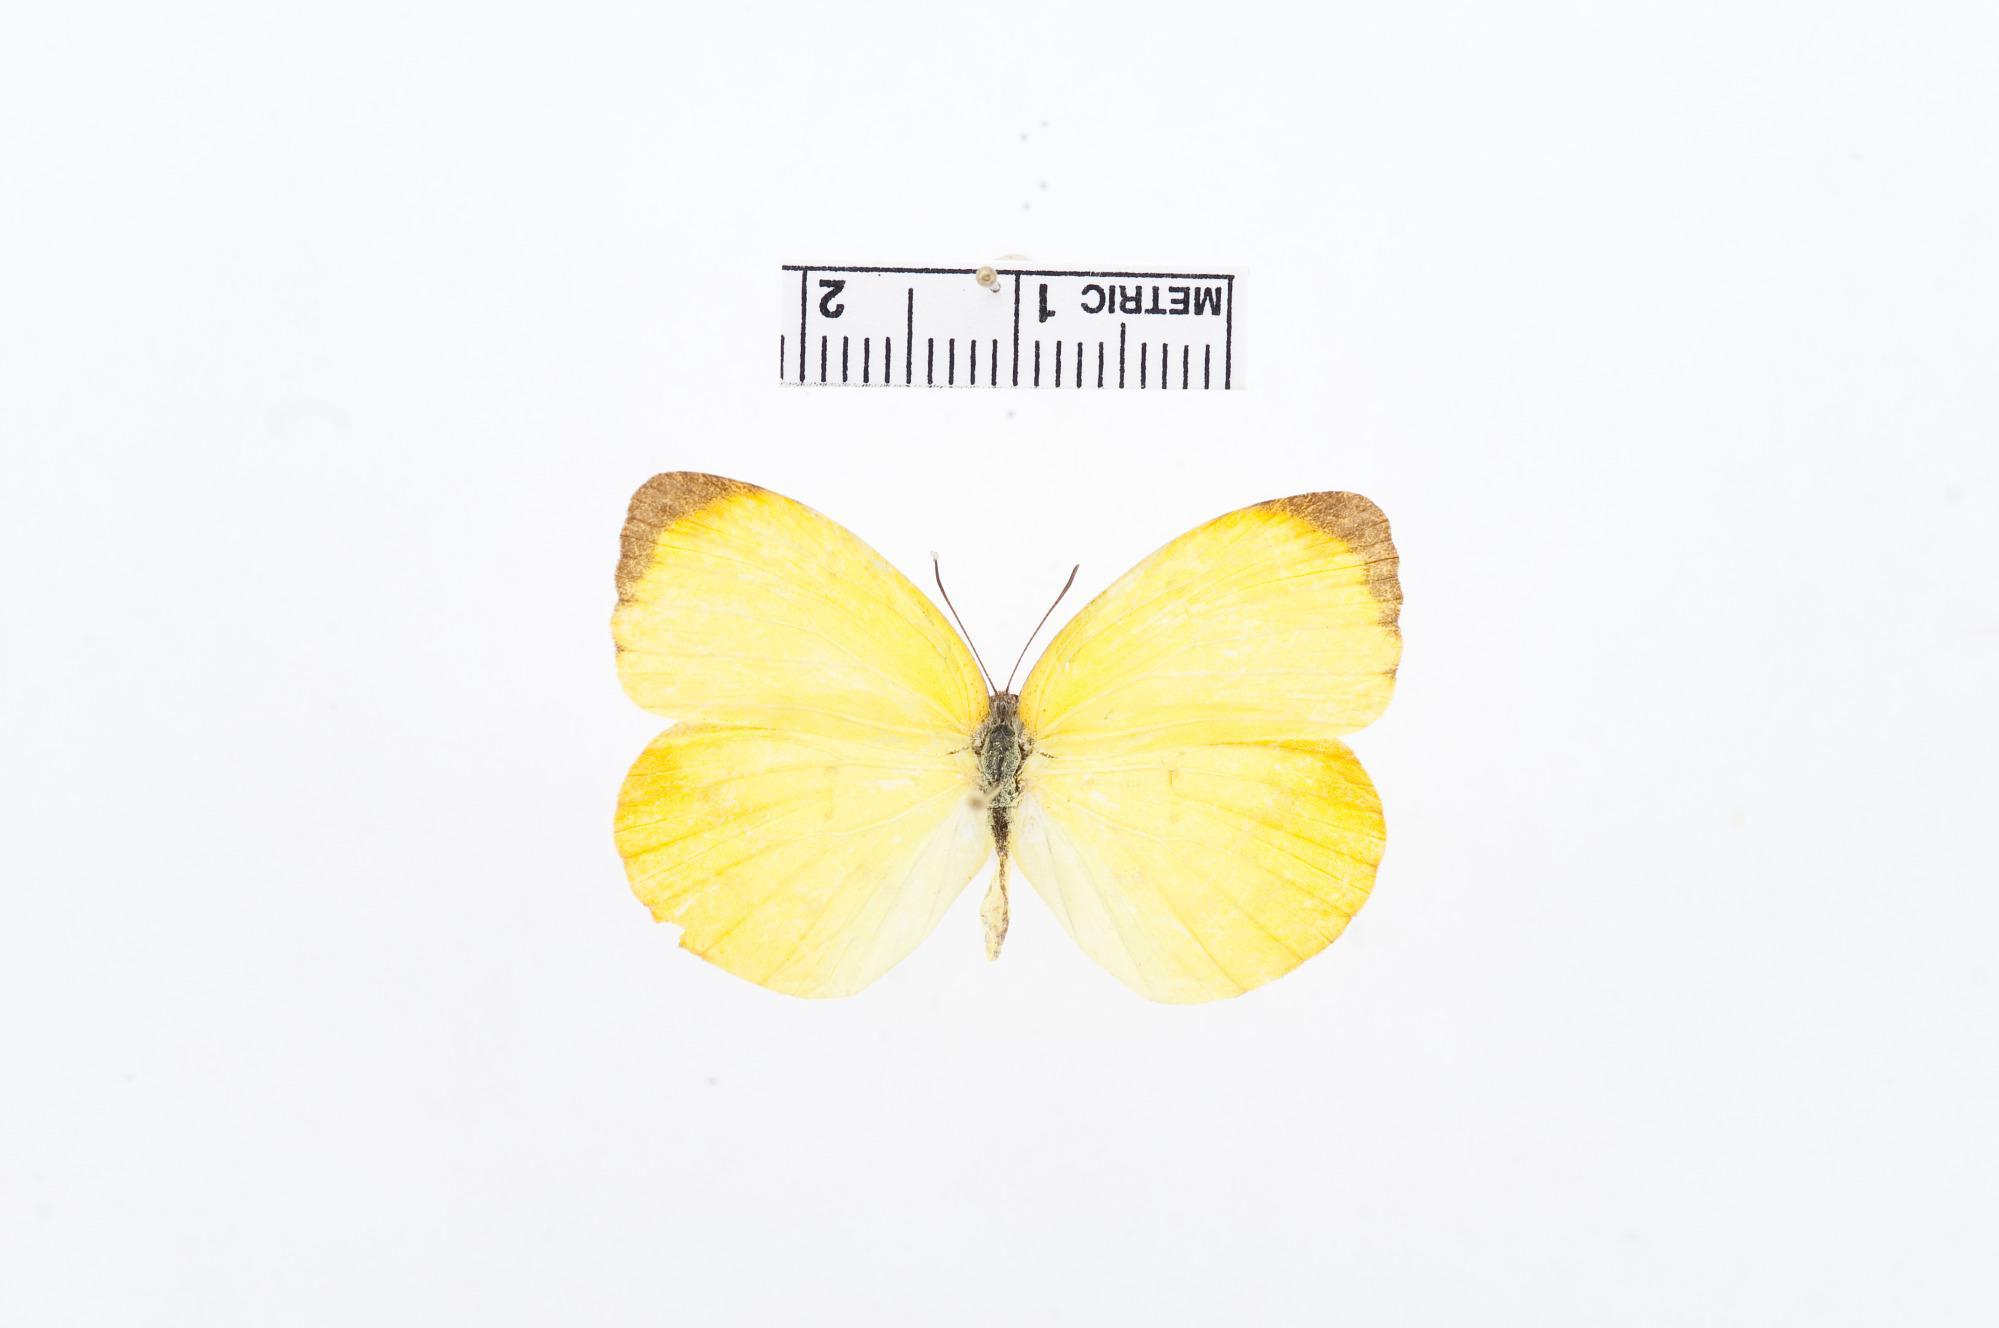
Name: Pyrisitia dina
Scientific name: Pyrisitia dina
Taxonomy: Animalia, Arthropoda, Hexapoda, Insecta, Lepidoptera, Pieridae, Coliadinae